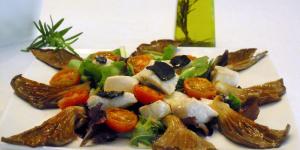
ensalada de pollo y setas gourmet